El Monte, California

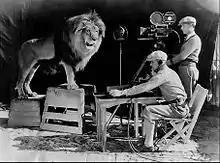
Photo of "Leo the Lion" being recorded for his roar to be heard at the beginning of MGM films.

A popular attraction from 1925 to 1942 was Gay's Lion Farm. Two European retired circus stars, Mr. and Mrs. Charles Gay, operated this tourist attraction, which has been called "the Disneyland of the 1920s and 1930s" by historian Jack Barton, and many others of that era. The Gays raised wild animals for use in the motion picture industry and housed over 200 African lions. Many of the lions starred in films during the 1920s and 1930s, including the Tarzan films starring Elmo Lincoln and Johnny Weissmuller. The Metro-Goldwyn-Mayer lion logo was made with two lions from the farm, "Slats" (1924–1927), and his lookalike successor "Jackie" (1928-1956). Another one of the farm's famous lions was Numa, who appeared in several films throughout the 1920s, including Charlie Chaplin's "The Circus." In 1925, El Monte Union High School adopted "The Lions" name for its teams, and the Gays provided a lion mascot for big games. The famous live lion farm was closed temporarily due to wartime meat shortages. It never reopened, but a life-sized memorial statue can be seen next to I-10 on the SE corner of Valley Boulevard and Peck Road. The original lion statue, commissioned for the Farm, stands in front of nearby El Monte High School.